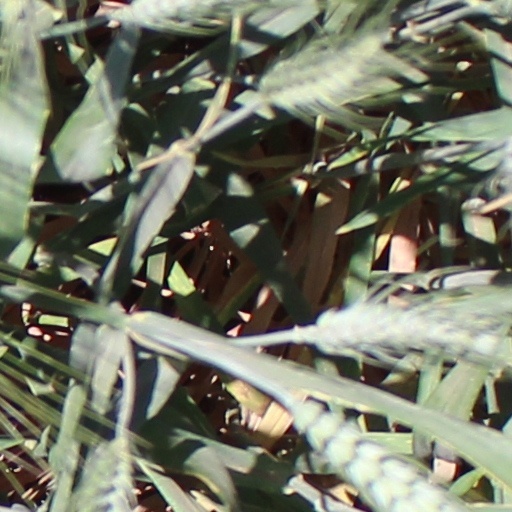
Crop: wheat